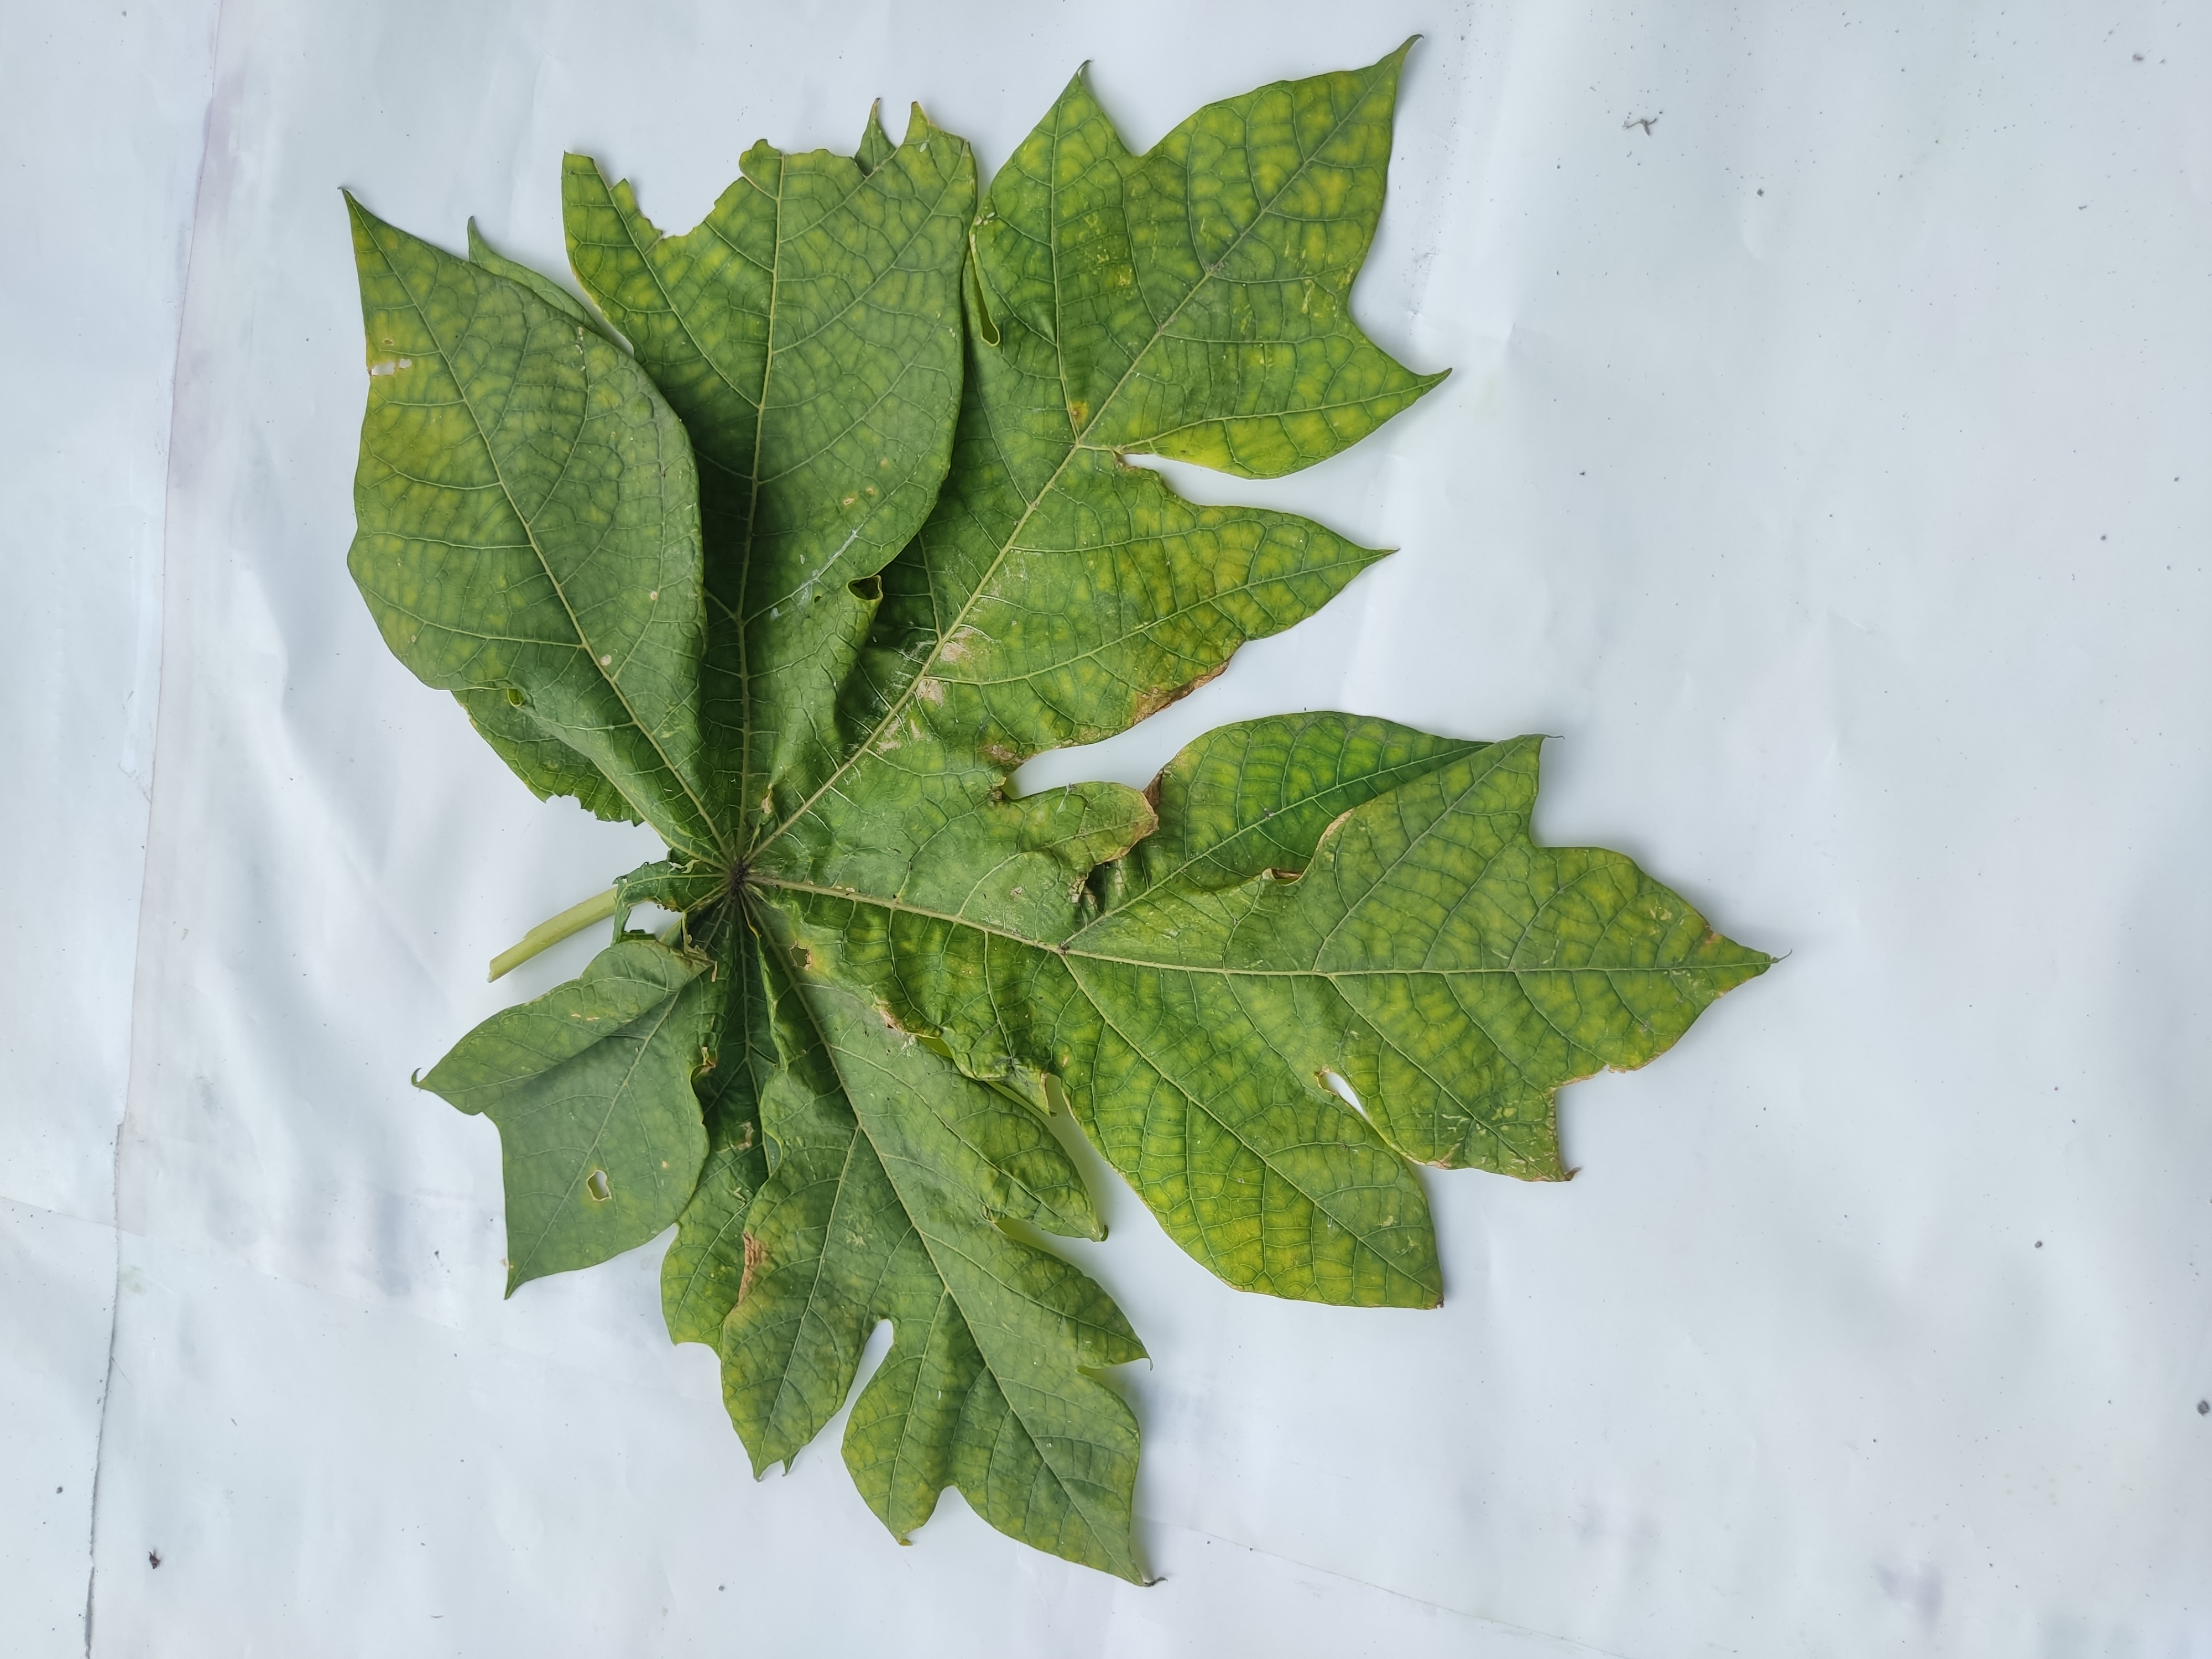
Label: Ring Spot